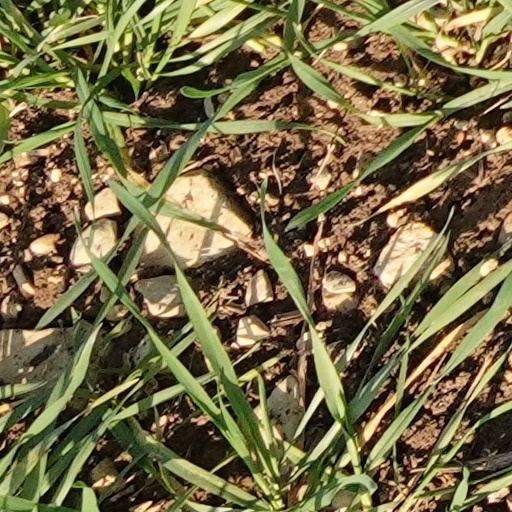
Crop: wheat